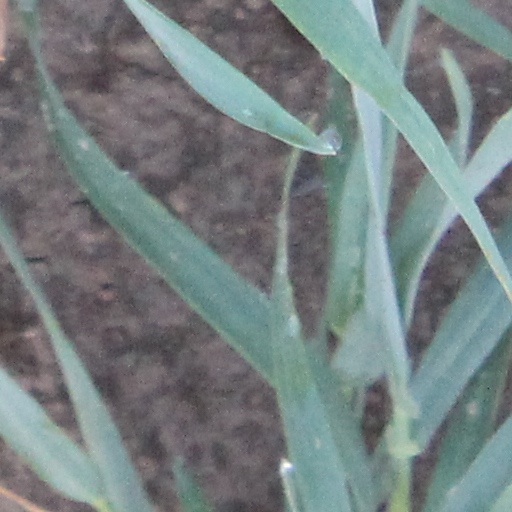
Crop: wheat